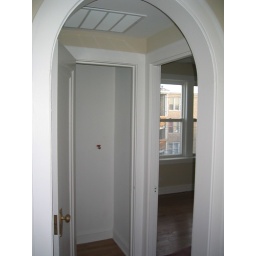
kitchen to left, bedroom to right. standing in dining room